Inuit clothing

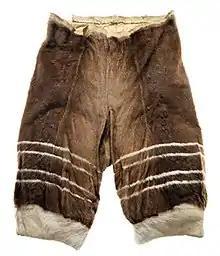
Refer to caption

Polar bear was a major source of winter garments for Greenlandic Inuit in the 19th century. Like caribou fur, polar bear fur grows in dual layers, and is prized for its heat-trapping and water-resistant properties. The long guard hairs of dogs, wolves, and wolverines were preferred as trim for hoods and mittens. Arctic fox was sometimes also used for trim, and was suitable for hunting caps and the insides of socks. In some areas, women's clothing was made of fox hides, and it was used to keep the breasts warm during breastfeeding. Adult musk-ox hide is too heavy to be used for most clothing, but it was used for mittens as well as summer caps, as the long hairs kept mosquitoes away. It was also suitable as bedding. In places where larger animals were scarce, such as Alaska and Greenland, the skins of small animals like marmots and Arctic ground squirrels were sewn together to make parkas. These animals were also used to make decorative pieces.